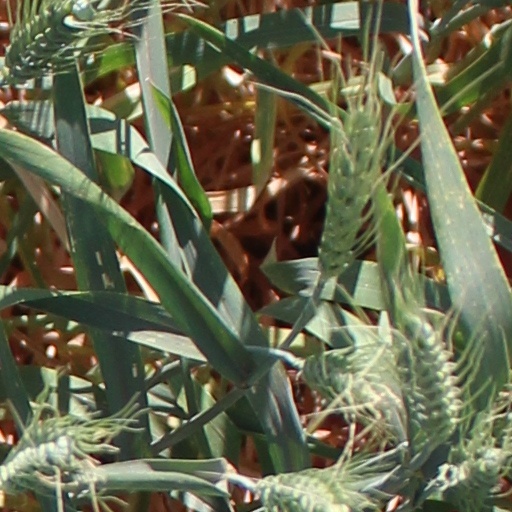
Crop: wheat